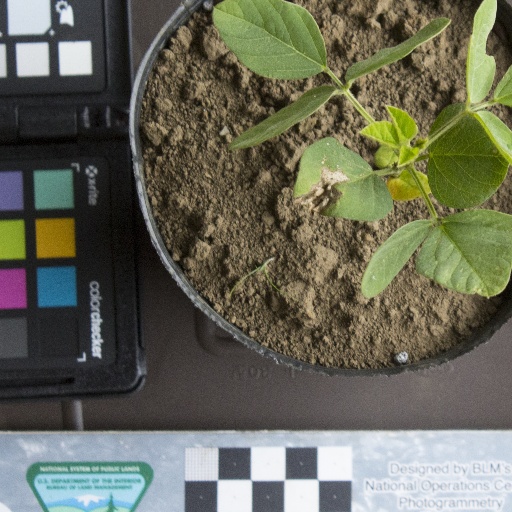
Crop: soybean